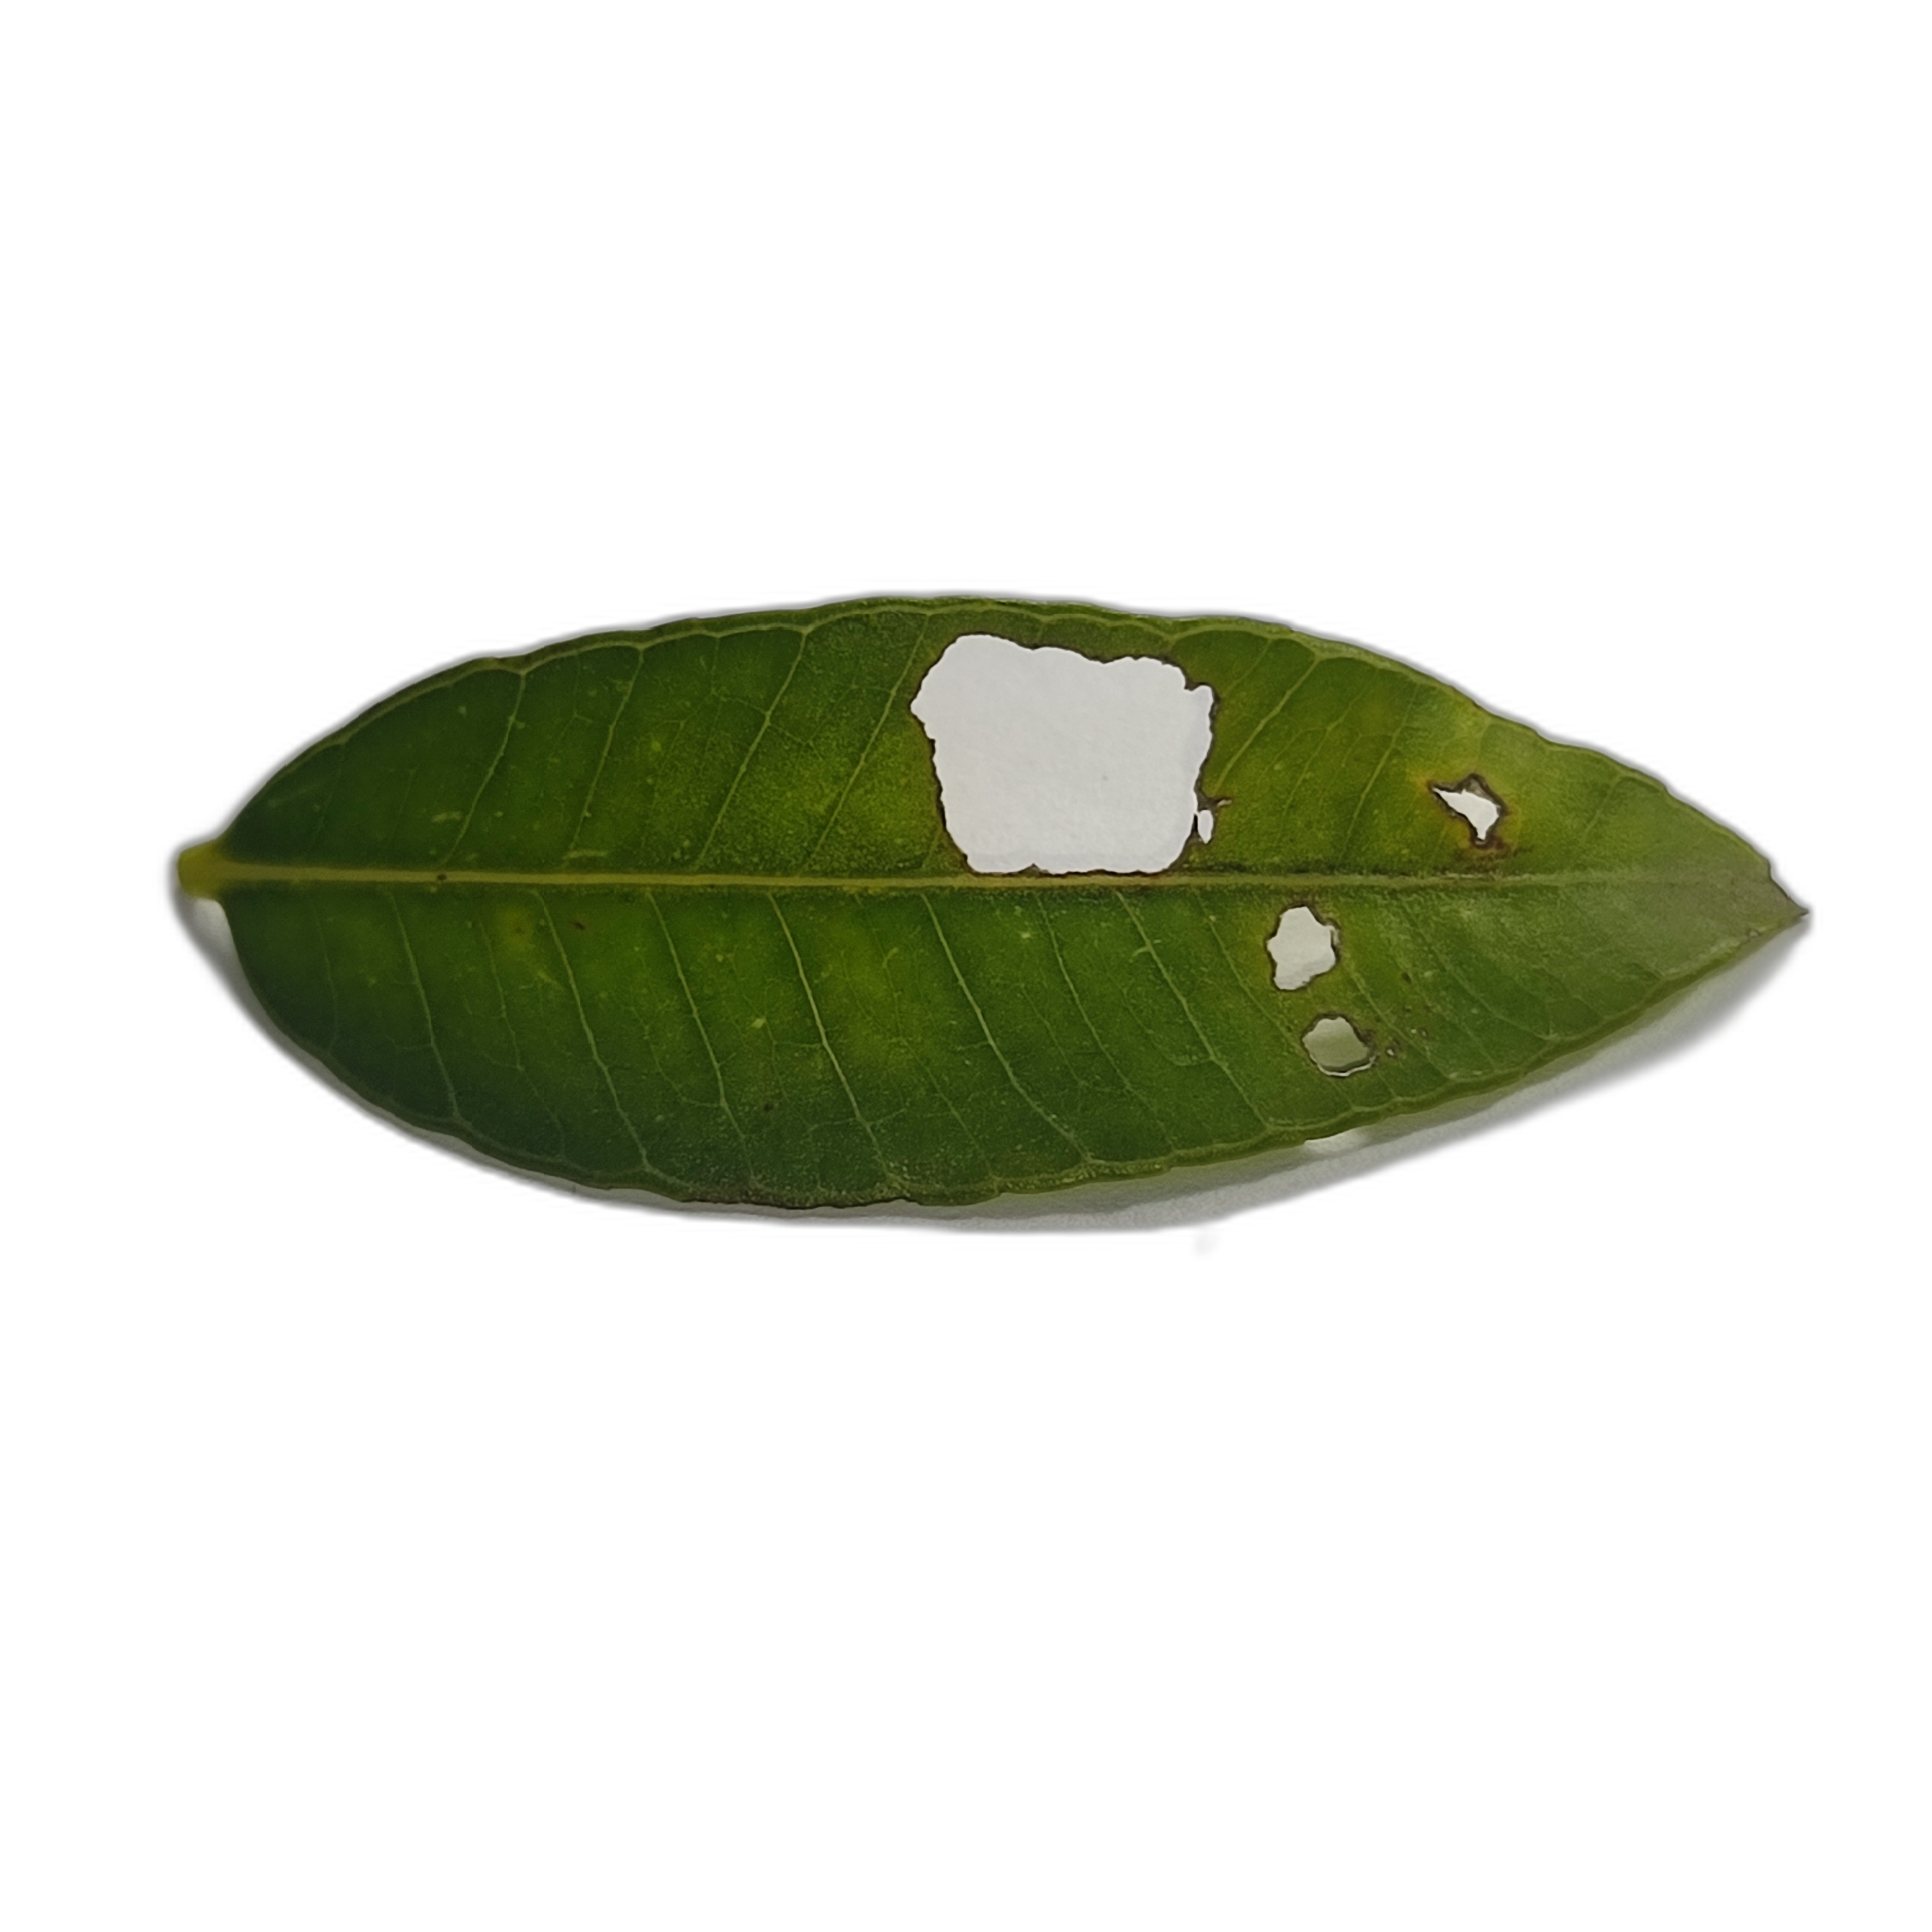
Label: not_healthy